Ivan Sergeevich Artsishevsky

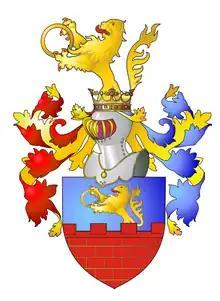
Artiszewski coat of arms (Pravdzic)

Ivan Sergeevich Artsishevsky was born on June 17, 1950, in China to a family of Russian emigrants. In 1953, the Artsishevskys moved to Brazil, to São Paulo. At the age of 7, Ivan went to a Brazilian school. He returned to his homeland with his family in 1967. He graduated from the P. Stuchka Latvian State University with a degree in mathematics. He worked in the Leningrad branch of the State Committee for Tourism as the head of the information group and as the head of the additional services group. In 1991, Ivan Sergeevich held the first Congress of Compatriots in Leningrad. In 1994 he became General Director of the 3rd meeting of the Board of Directors of the European Bank for Reconstruction and Development. Artsishevsky was married and had a daughter.